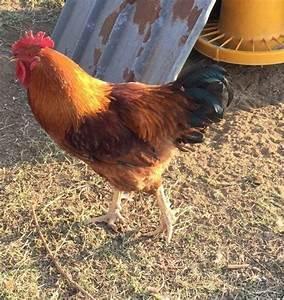
chicken